Parapsychology

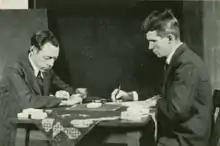
Hubert Pearce with J. B. Rhine

In 1938, the psychologist Joseph Jastrow wrote that much of the evidence for extrasensory perception collected by Rhine and other parapsychologists was anecdotal, biased, dubious and the result of "faulty observation and familiar human frailties". Rhine's experiments were discredited due to the discovery that sensory leakage or cheating could account for all his results, such as the subject being able to read the symbols from the back of the cards and being able to see and hear the experimenter to note subtle clues.